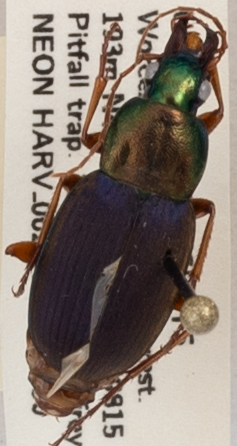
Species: Chlaenius emarginatus
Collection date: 2019-07-30
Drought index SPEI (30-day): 0.71
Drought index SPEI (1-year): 2.09
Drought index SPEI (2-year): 2.09